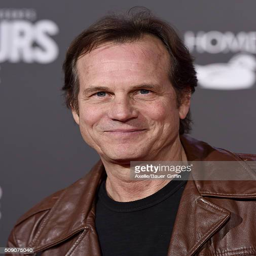
actor arrives at the premiere